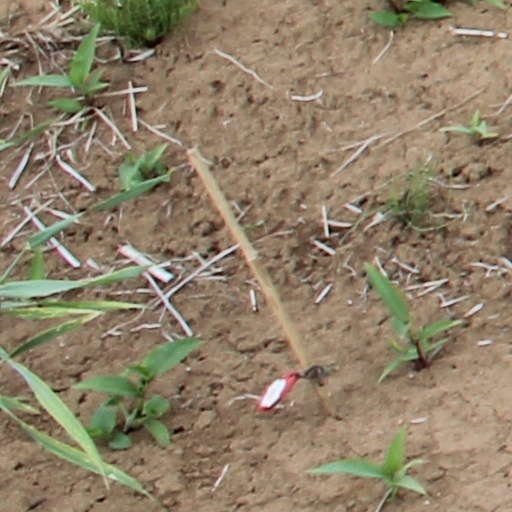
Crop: wheat